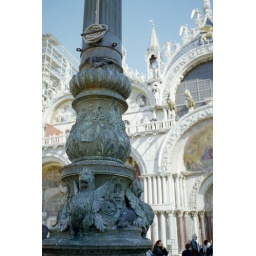
this is a lamp pole with pigeons on it and st. mark's basillica in the background